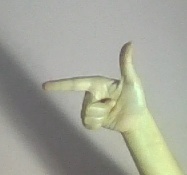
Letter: yaa